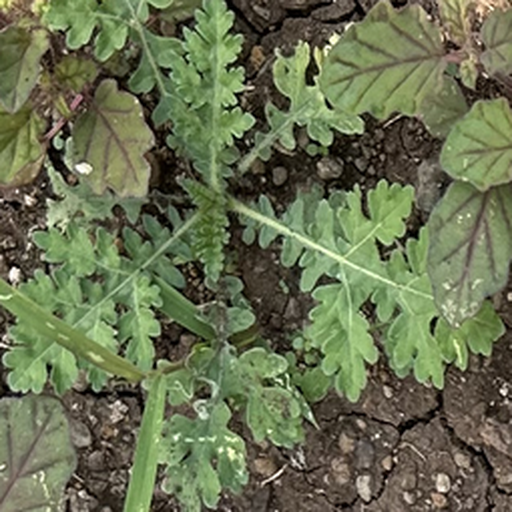
Weed species: Gajar_gavat_(Parthenium hysterophorus)